Underwater diving environment

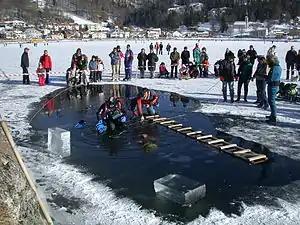
A diver is visible underwater in a hole cut in the ice cover of a small lake. Blocks of ice cut to form the hole are stacked to one side, and a second diver sits on the edge of the hole with his legs in the water. A rough wooden ladder bridges the hole. The dive site is cordoned off with a red and white tape, and other members of the support team stand to the side, with onlookers outside the cordon.

Altitude is significant in diving because it affects the decompression requirement for a dive, so that the stop depths and decompression times used for dives at altitude are different from those used for the same dive profile at sea level. The U.S. Navy tables recommend that no alteration be made for dives at altitudes lower than , and for dives between 91 and 300 meters altitude, correction is required for dives deeper than of sea water equivalent. Altitude diving is generally considered to be underwater diving using scuba or Surface-supplied diving equipment where the surface is or more above sea level (for example, a mountain lake). Many recently manufactured decompression computers can automatically detect and compensate for altitude, in some others it is a user setting.